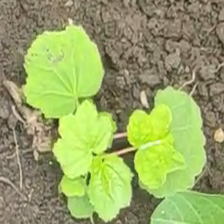
Weed species: Little_Mallow(Malva parviflora)